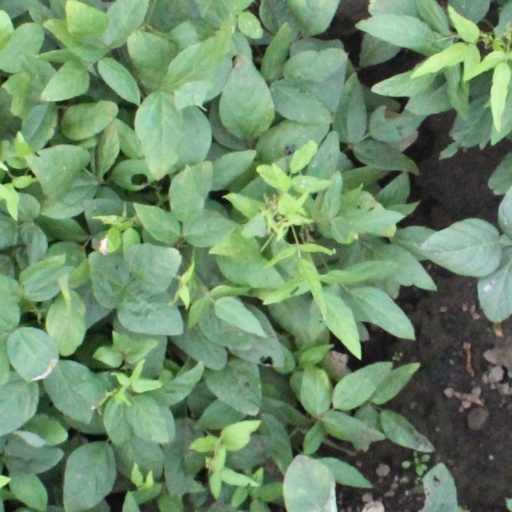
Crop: soybean